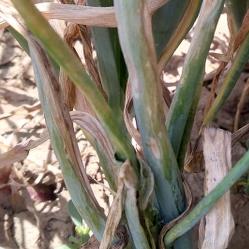
Crop: Onion
Condition: alternaria-d